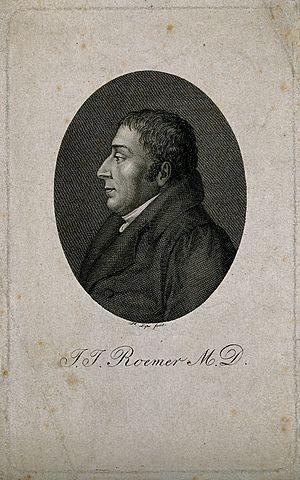
Johann Jakob Römer ou Joanne Jacobo Roemer est un naturaliste suisse, né en 1763 et mort en 1819.